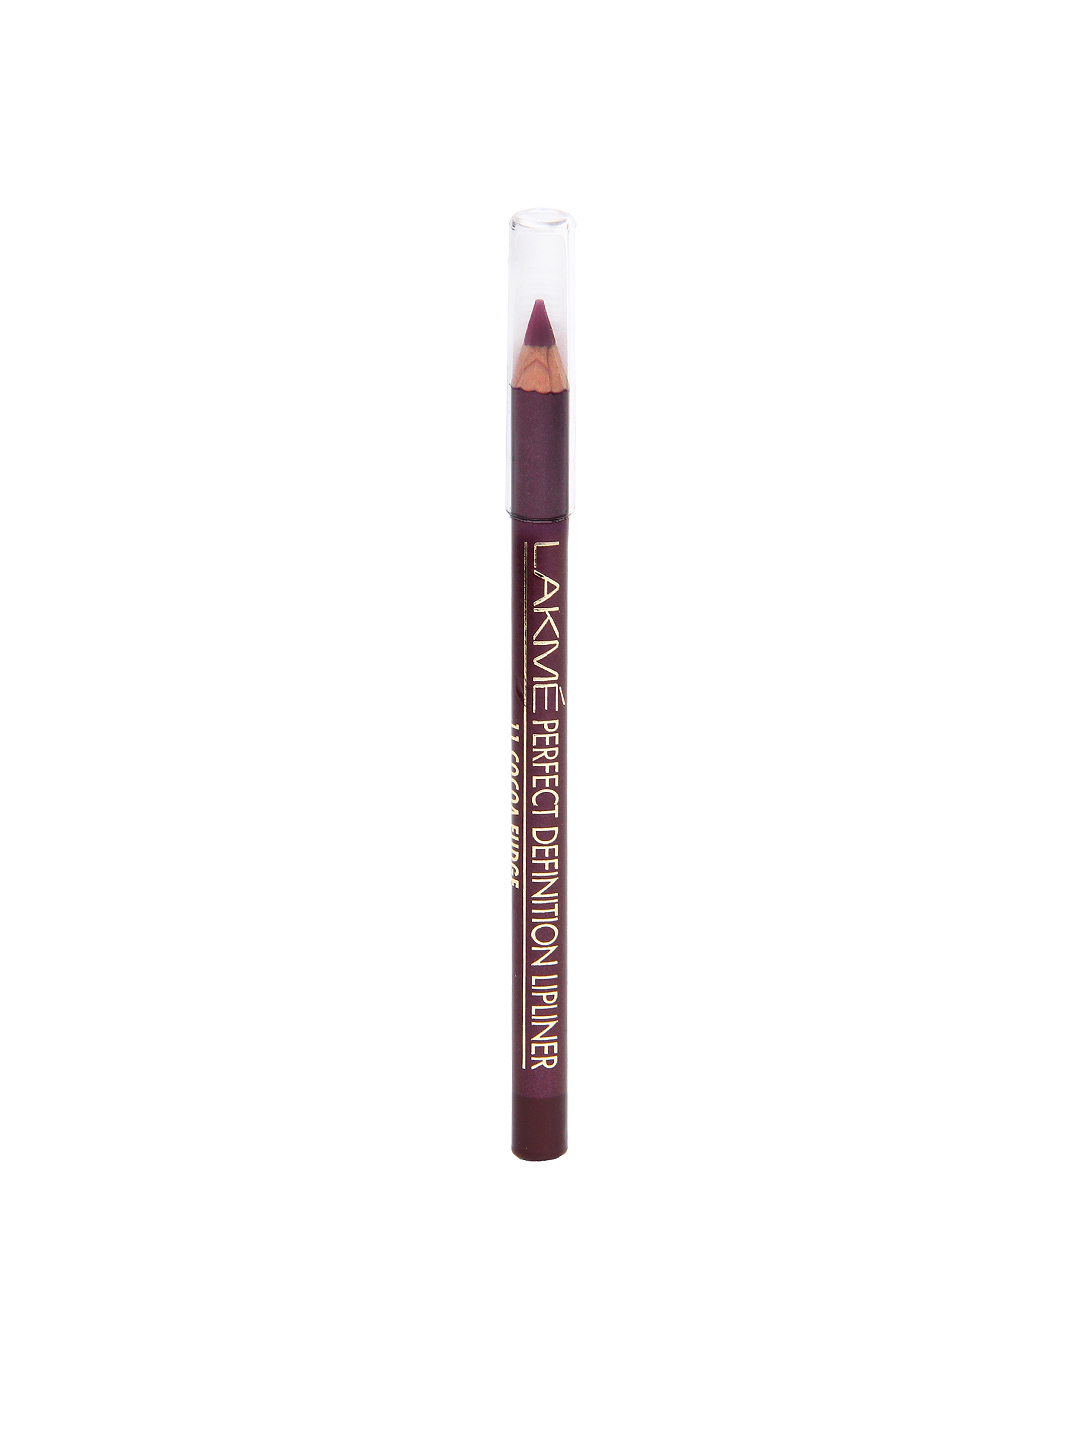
Lakme Cocoa Fudge Perfect Definition Lip Liner 11
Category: Personal Care / Lips / Lip Liner
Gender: Women
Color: Maroon
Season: Spring 2017
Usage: Casual